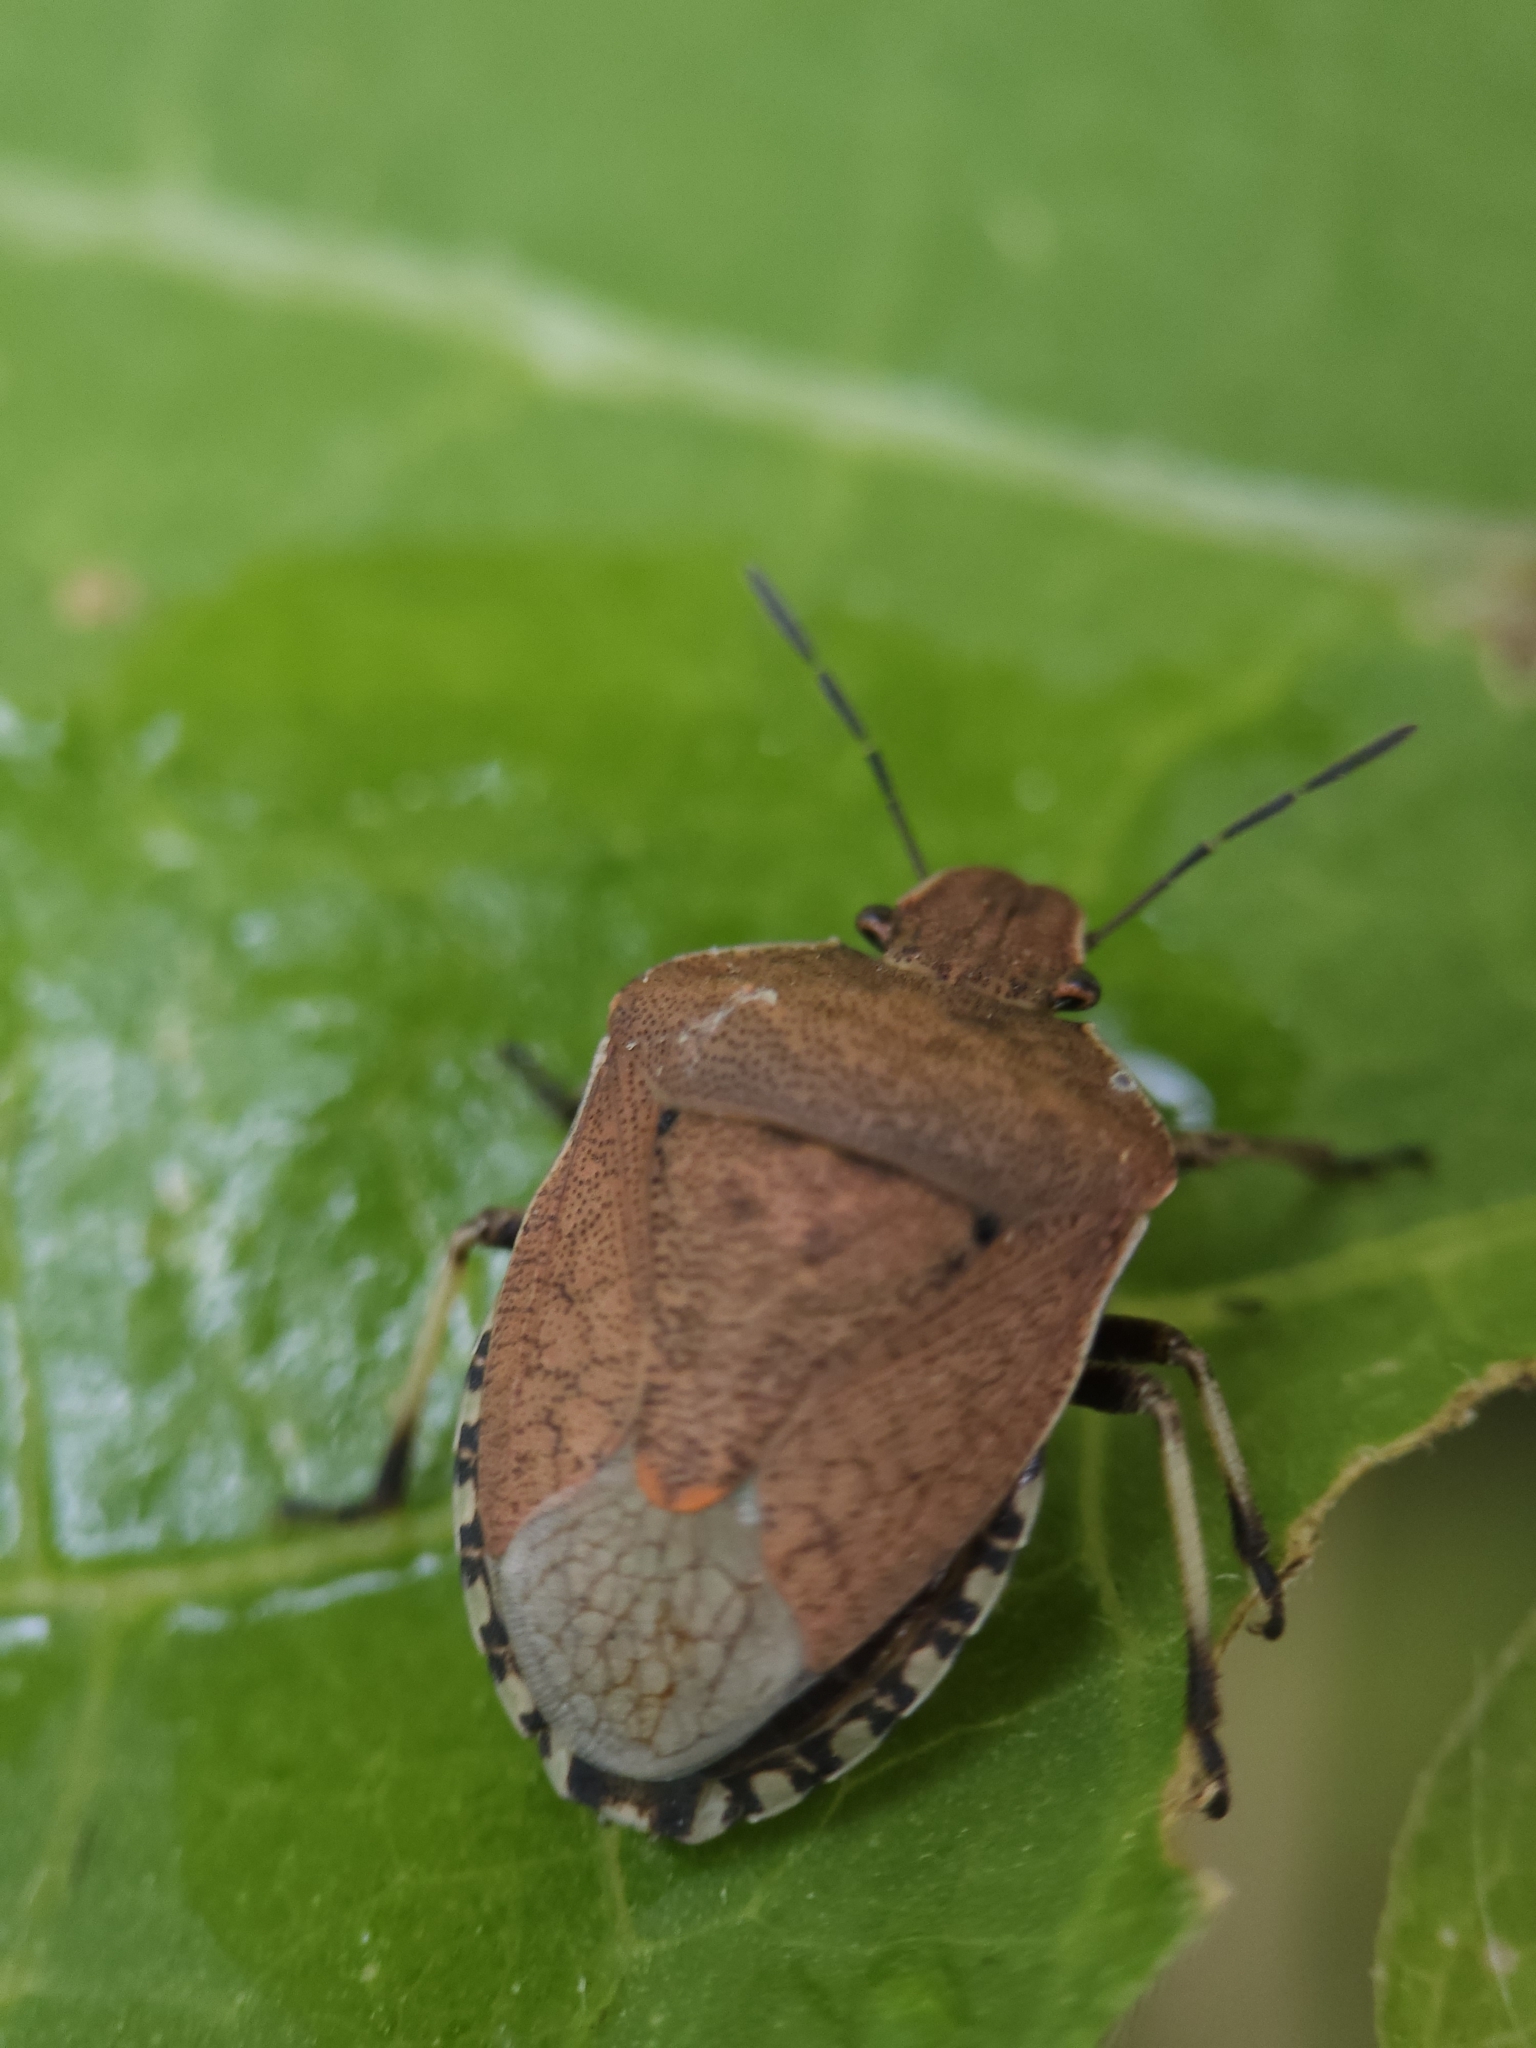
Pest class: stink_bug